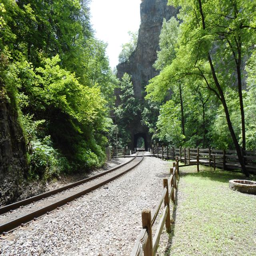
view down the railroad track .